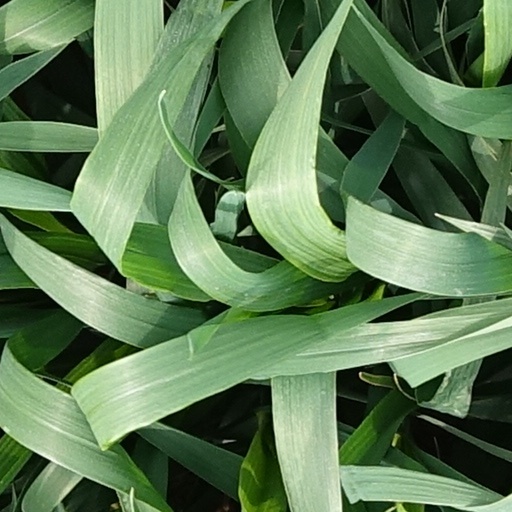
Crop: wheat